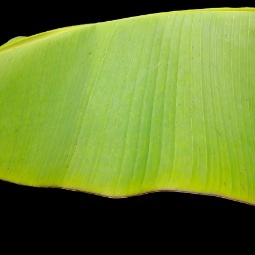
Label: Sulphur